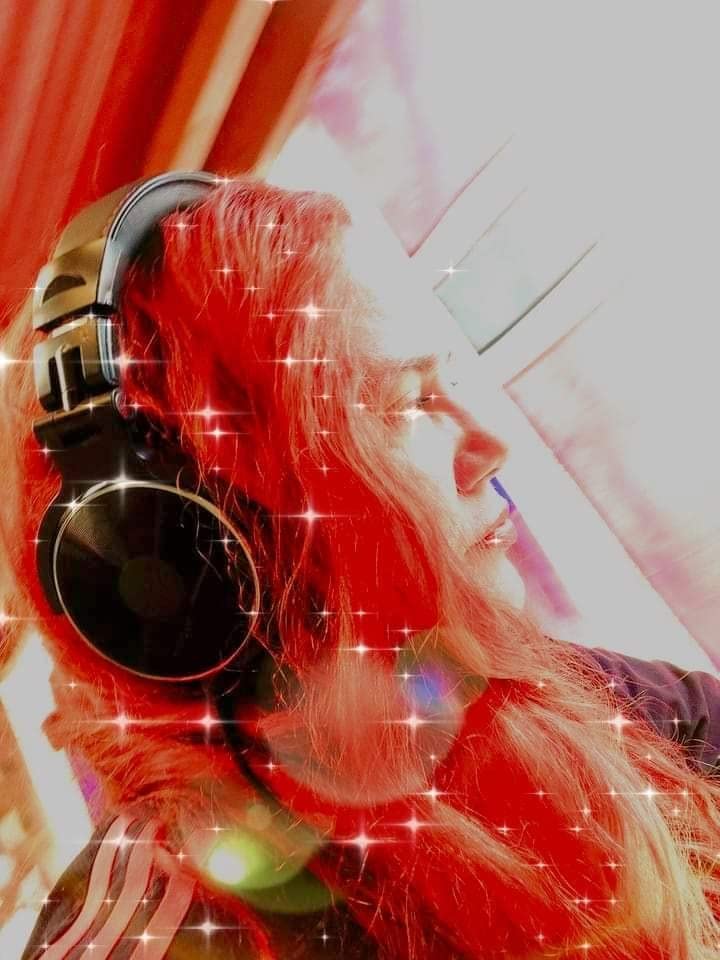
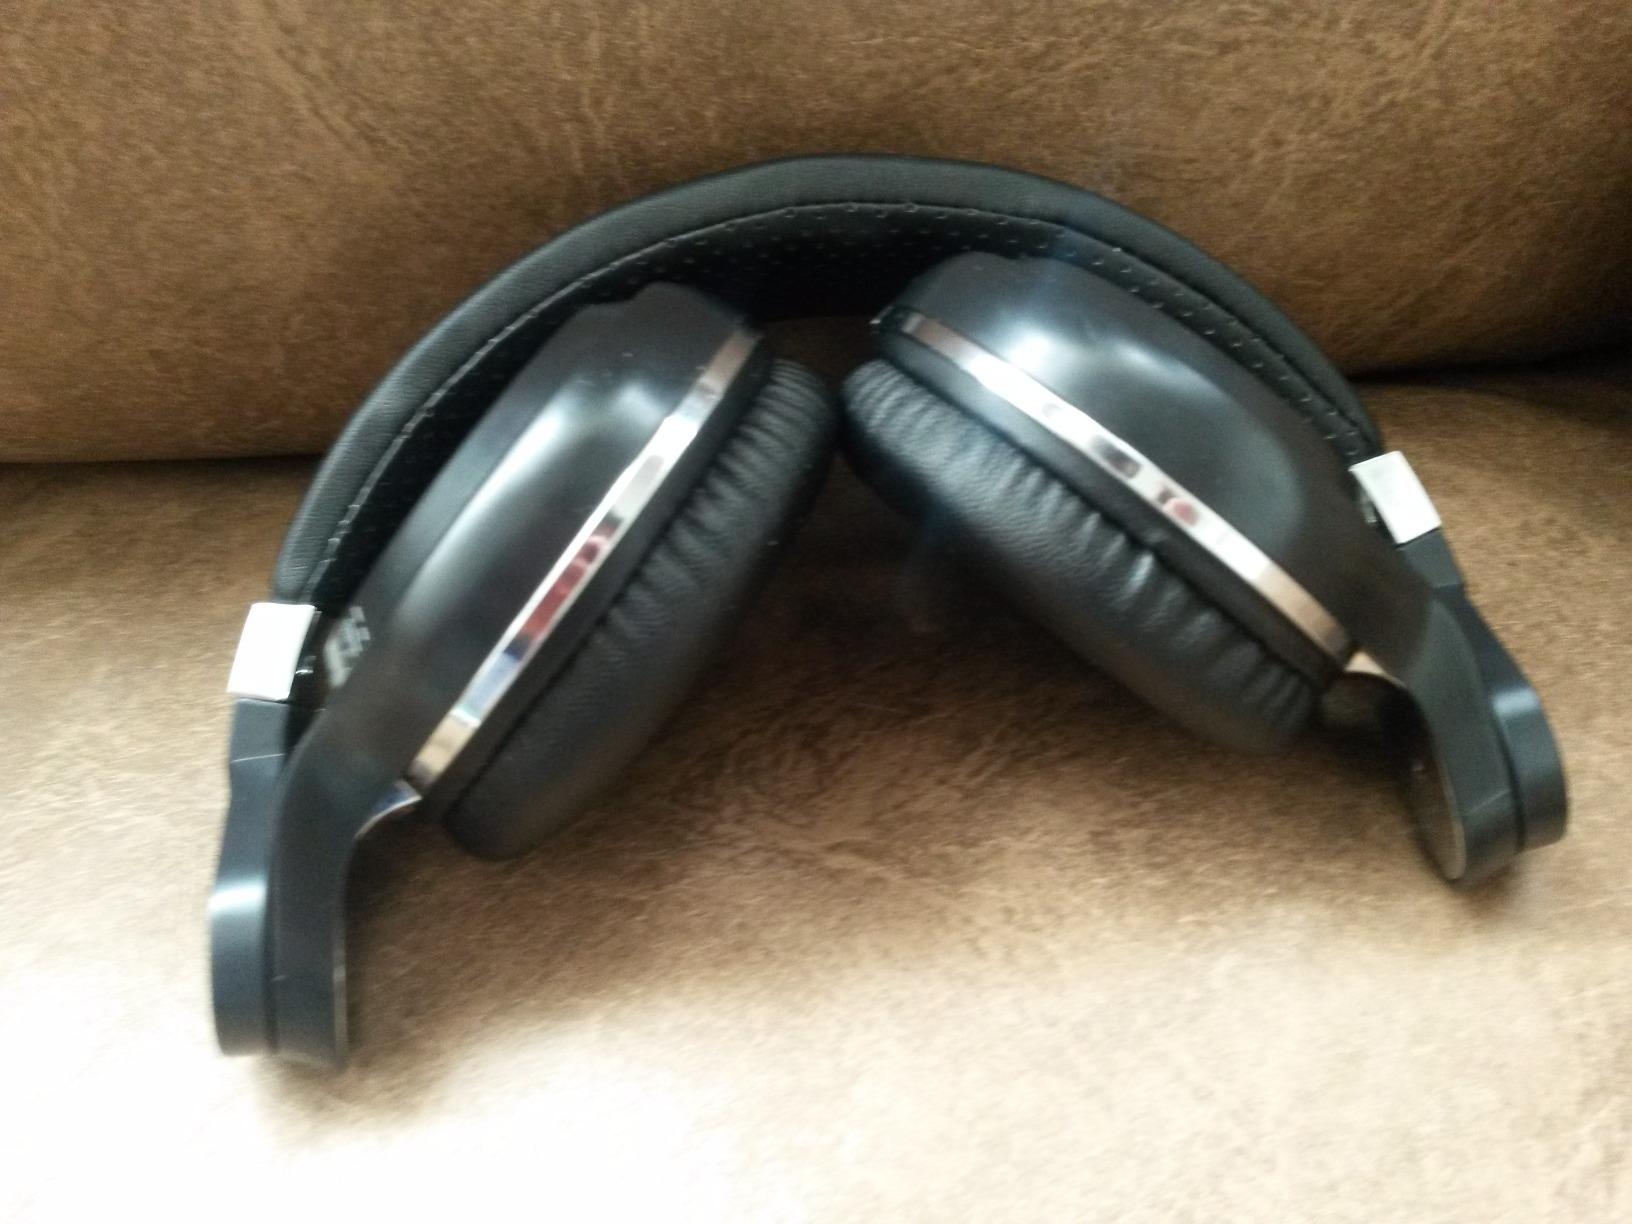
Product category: headphones
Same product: no